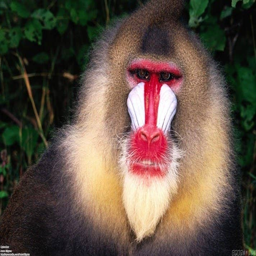
a red - nosed baboon , of course !